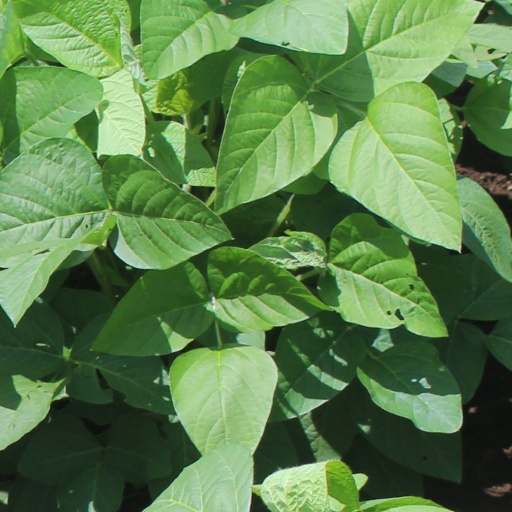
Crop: soybean